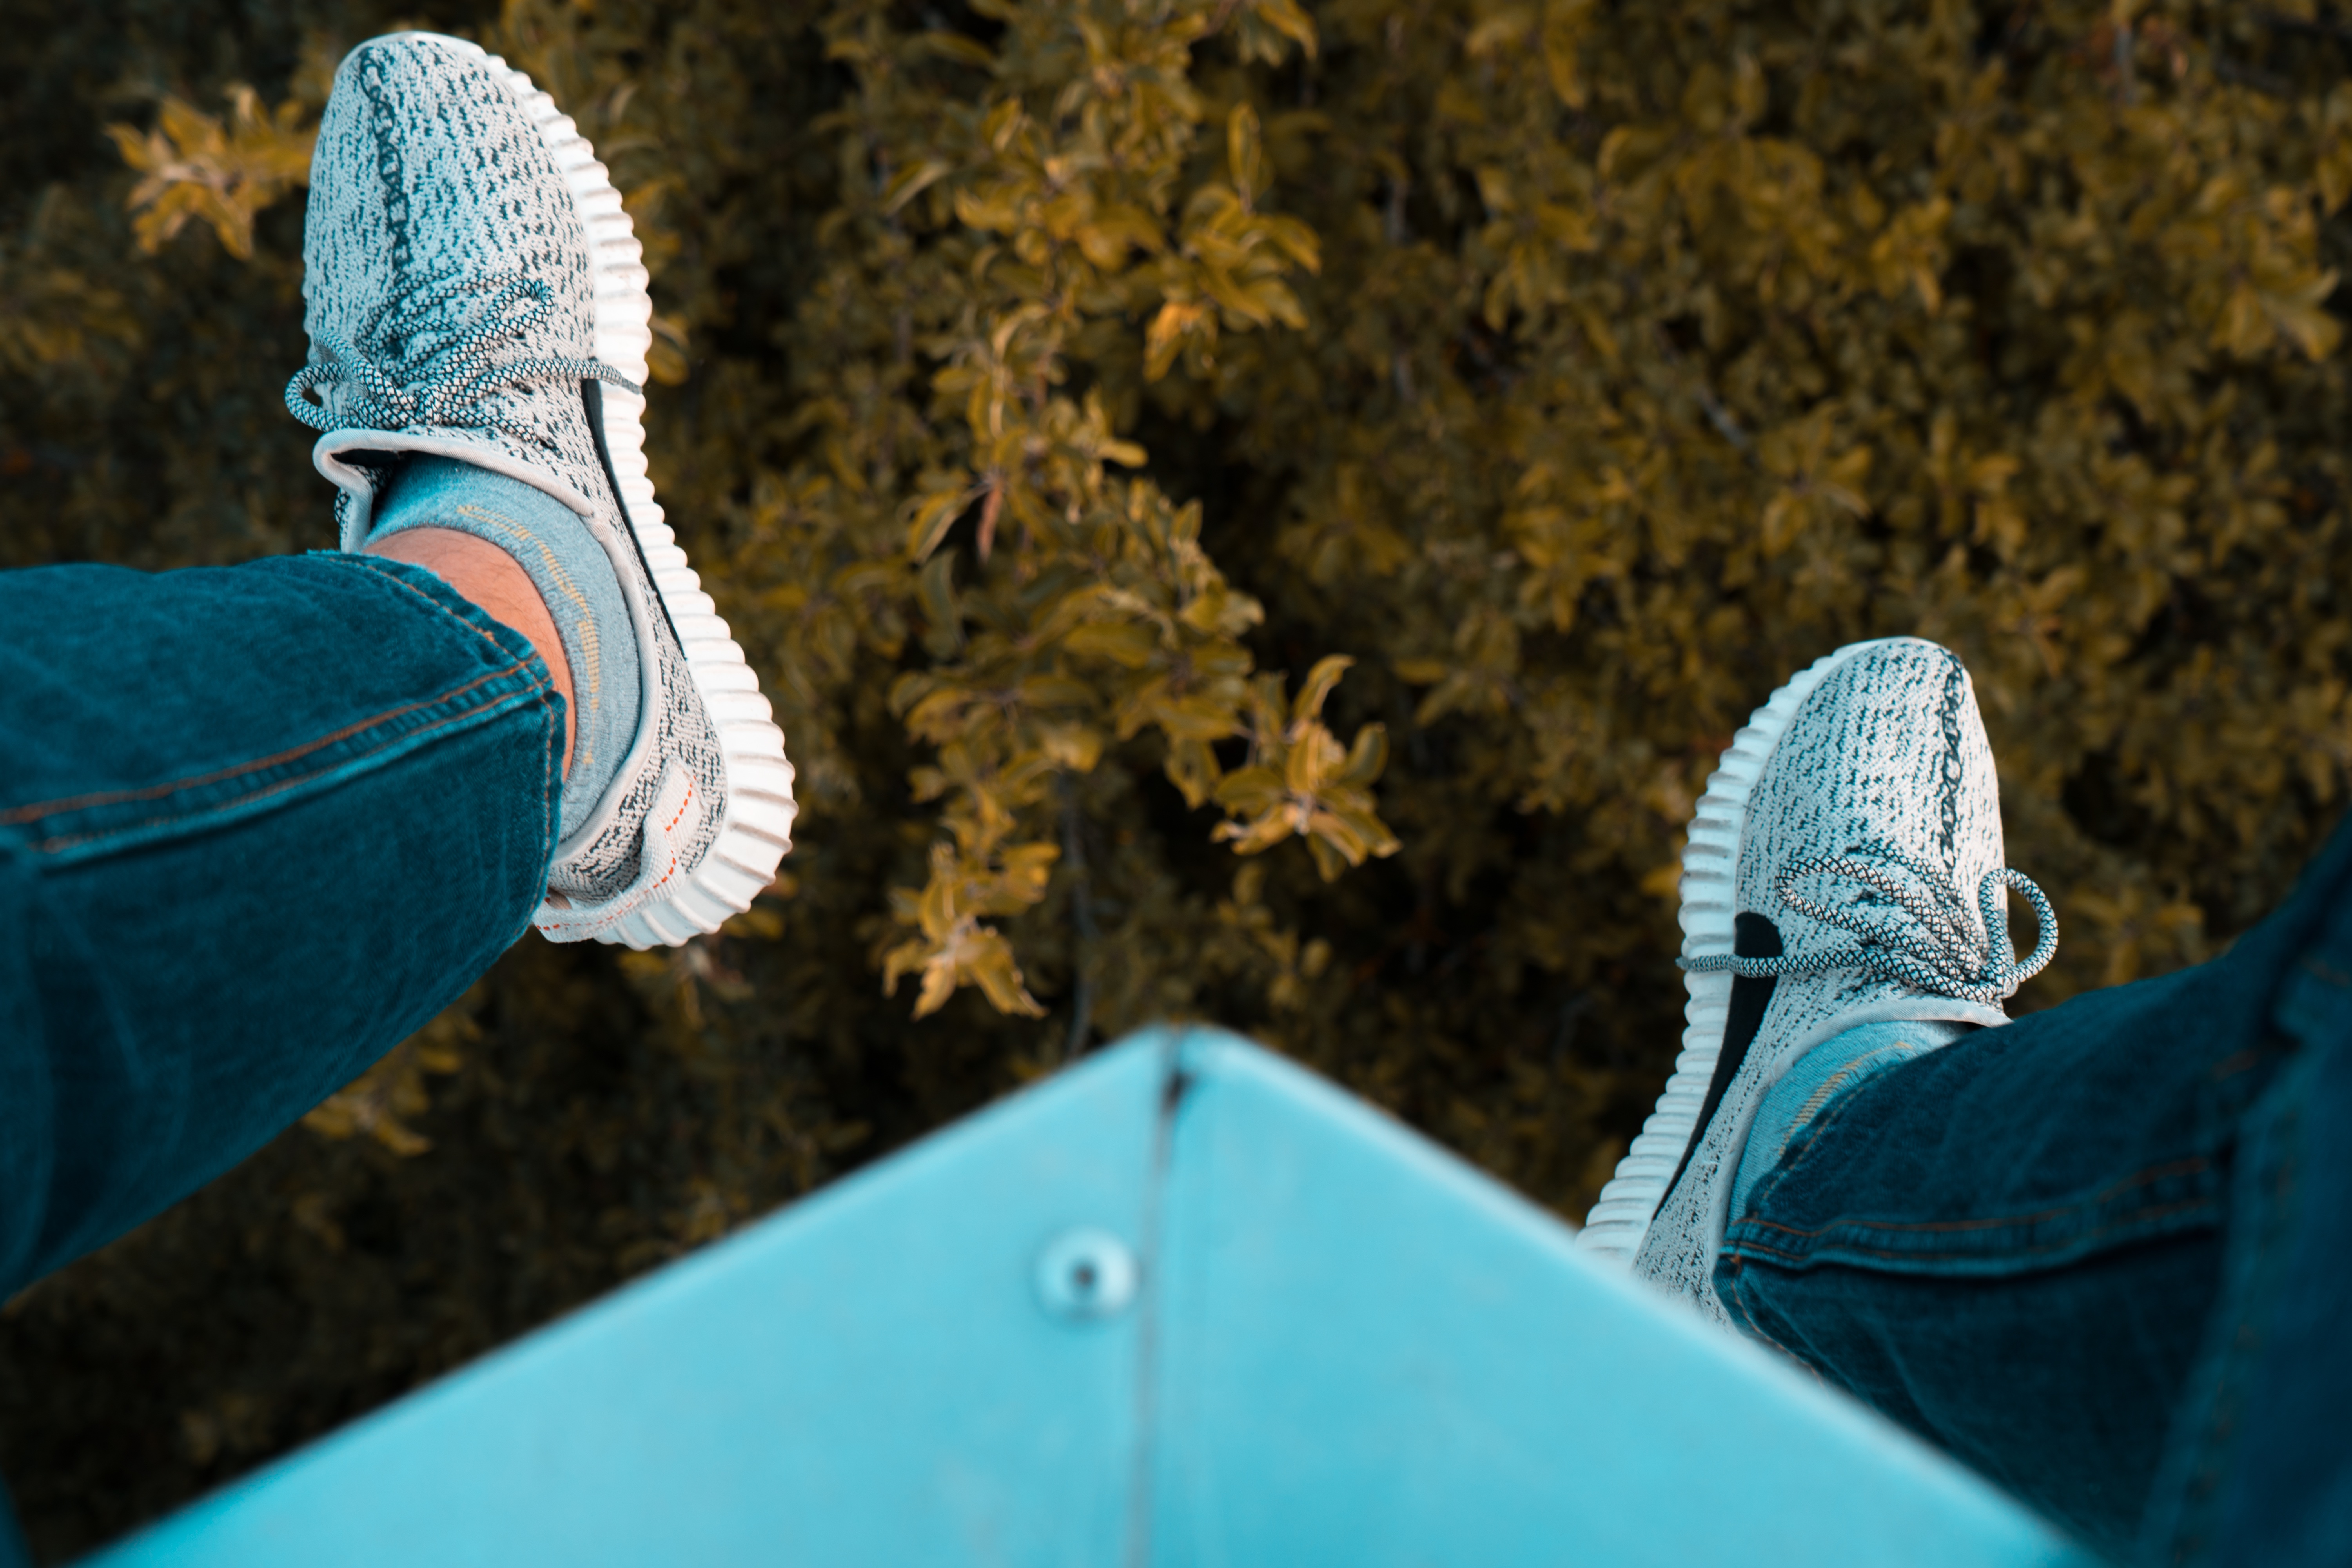
water, green, color, blue